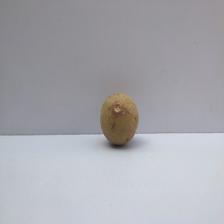
Size: Small